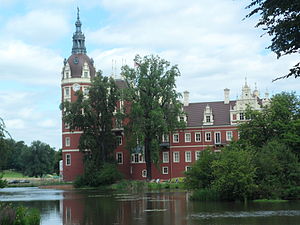
Muskauparken
Det nye Slot
Muskauparken er den største og mest berømte landskabspark i engelsk stil i Polen og Tyskland. Parken har et areal på 5,45 km², fordelt på begge sider af floden Nysa Łużycka/Lausitzer Neisse, som danner den polsktyske grænse. Den er indskrevet på UNESCOs liste over verdens kulturarv, grundet sin betydning for «udviklingen af landskabsarkitektur som egen diciplin».